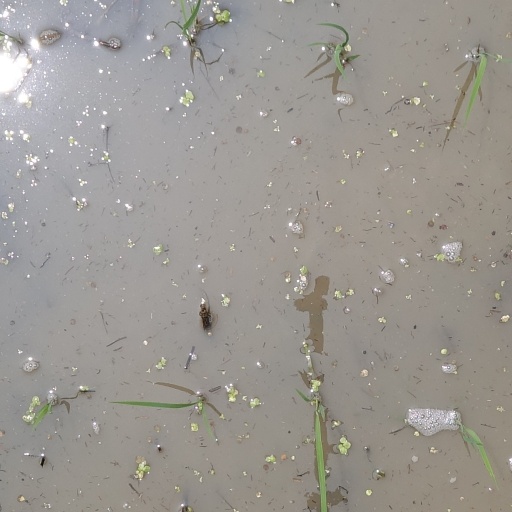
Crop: rice